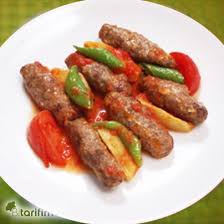
Yemek: izmir_kofte